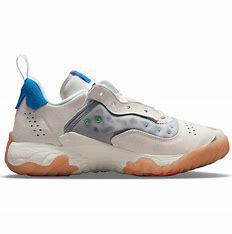
Brand: Jordan
Model: Delta